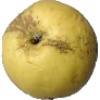
Label: golden_apple